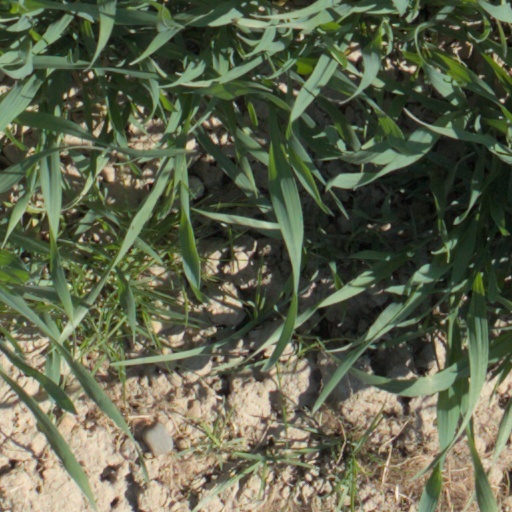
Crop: wheat